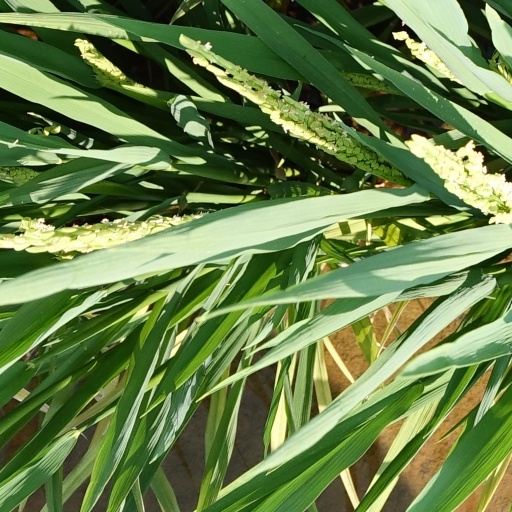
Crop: rice